Shiga Shigetaka

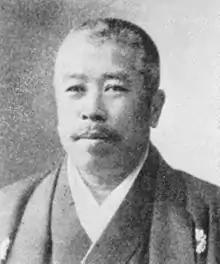
Shiga Shigetaka

He was born in Yasuo-cho, Okazaki, Mikawa Province (present-day Okazaki City, Aichi Prefecture ), on 15 September 1863. He was the eldest son of Shiga Jūshoku, a Confucian scholar of the domain school of the Okazaki Domain. After Jūshoku died in 1868, he was raised in the Matsushita family, the home of his mother, Yoshiko. His maternal grandfather, Matsushita Kyūdai, was poor but came from a well-respected lineage of Confucian scholars that influence Shiga into adulthood.